Mermaid

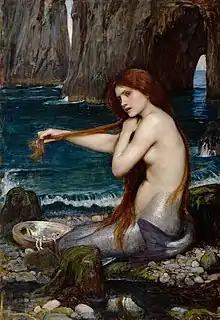
John William Waterhouse, "A Mermaid" (1900).

In folklore, a mermaid is an aquatic creature with the head and upper body of a female human and the tail of a fish. Mermaids appear in the folklore of many cultures worldwide, including Europe, Latin America, Asia, and Africa.